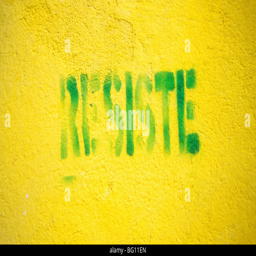
a political statement on a wall